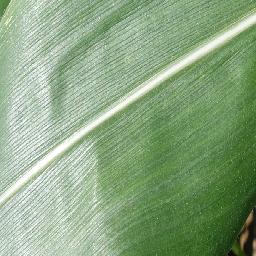
Label: Corn___healthy